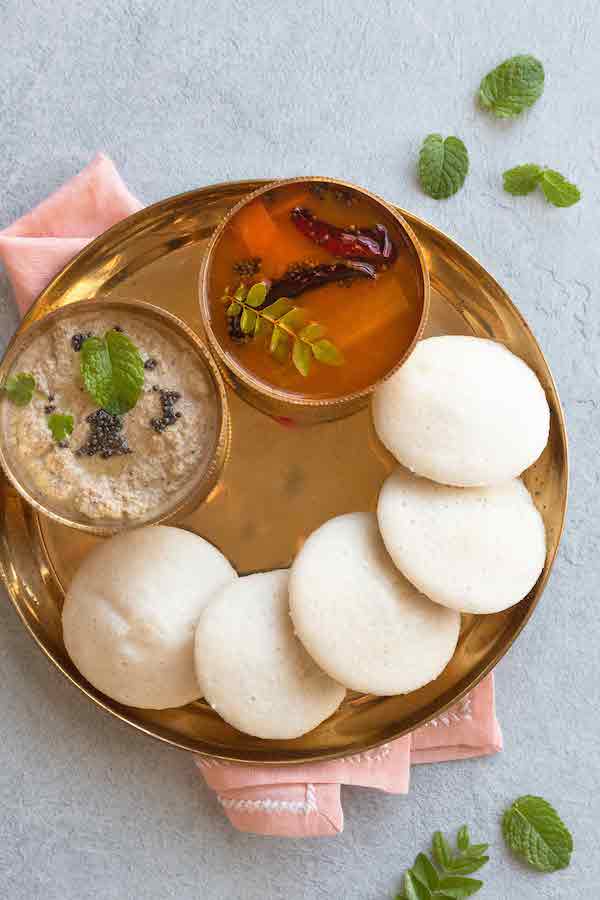
Dish: idli